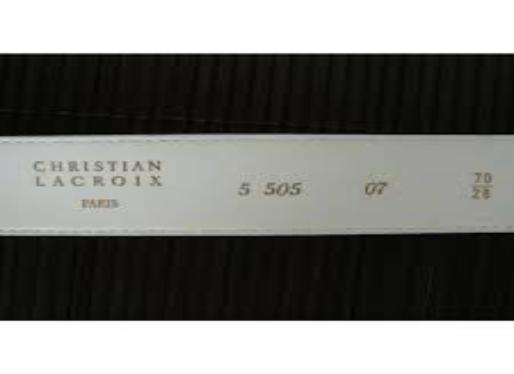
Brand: Christian Lacroix
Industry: Clothes